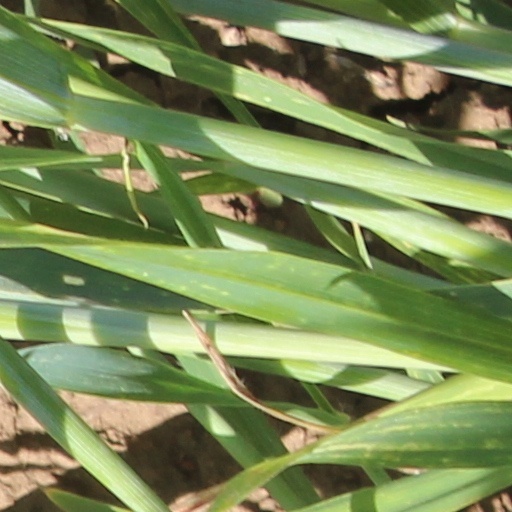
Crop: wheat